Takashi Shimizu (baseball)

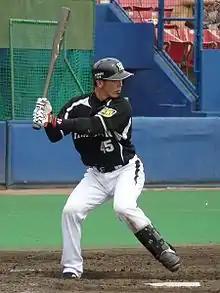
Shimizu with the Hanshin Tigers

is a professional baseball catcher for the Hanshin Tigers in Japan's Central League.